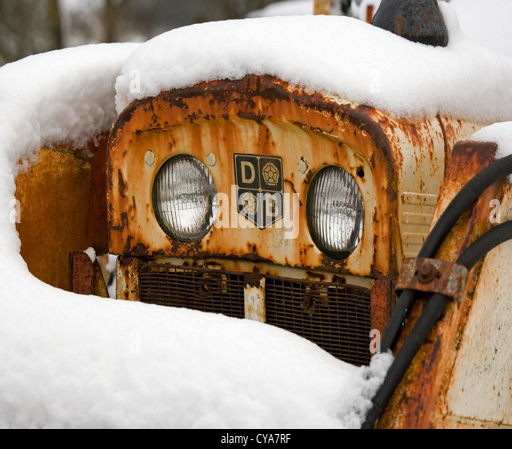
a rusty old tractor , snow covered , on a farm in december